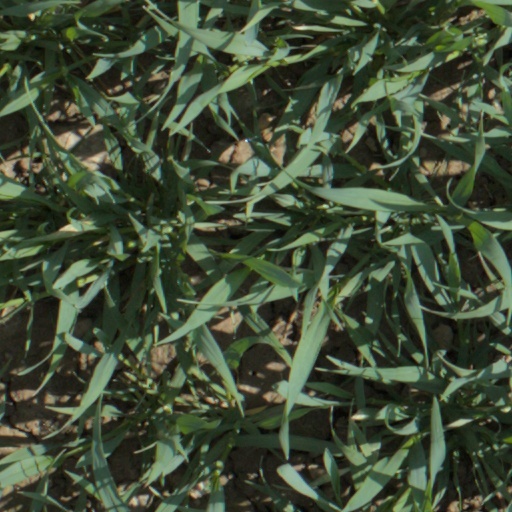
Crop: wheat